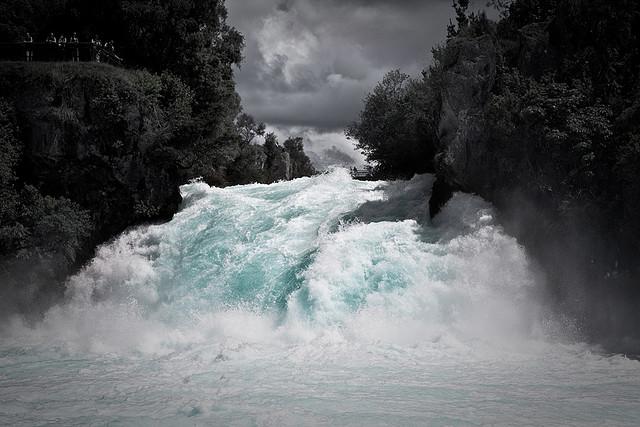
waterfall that drains crater lake
Relation: Story